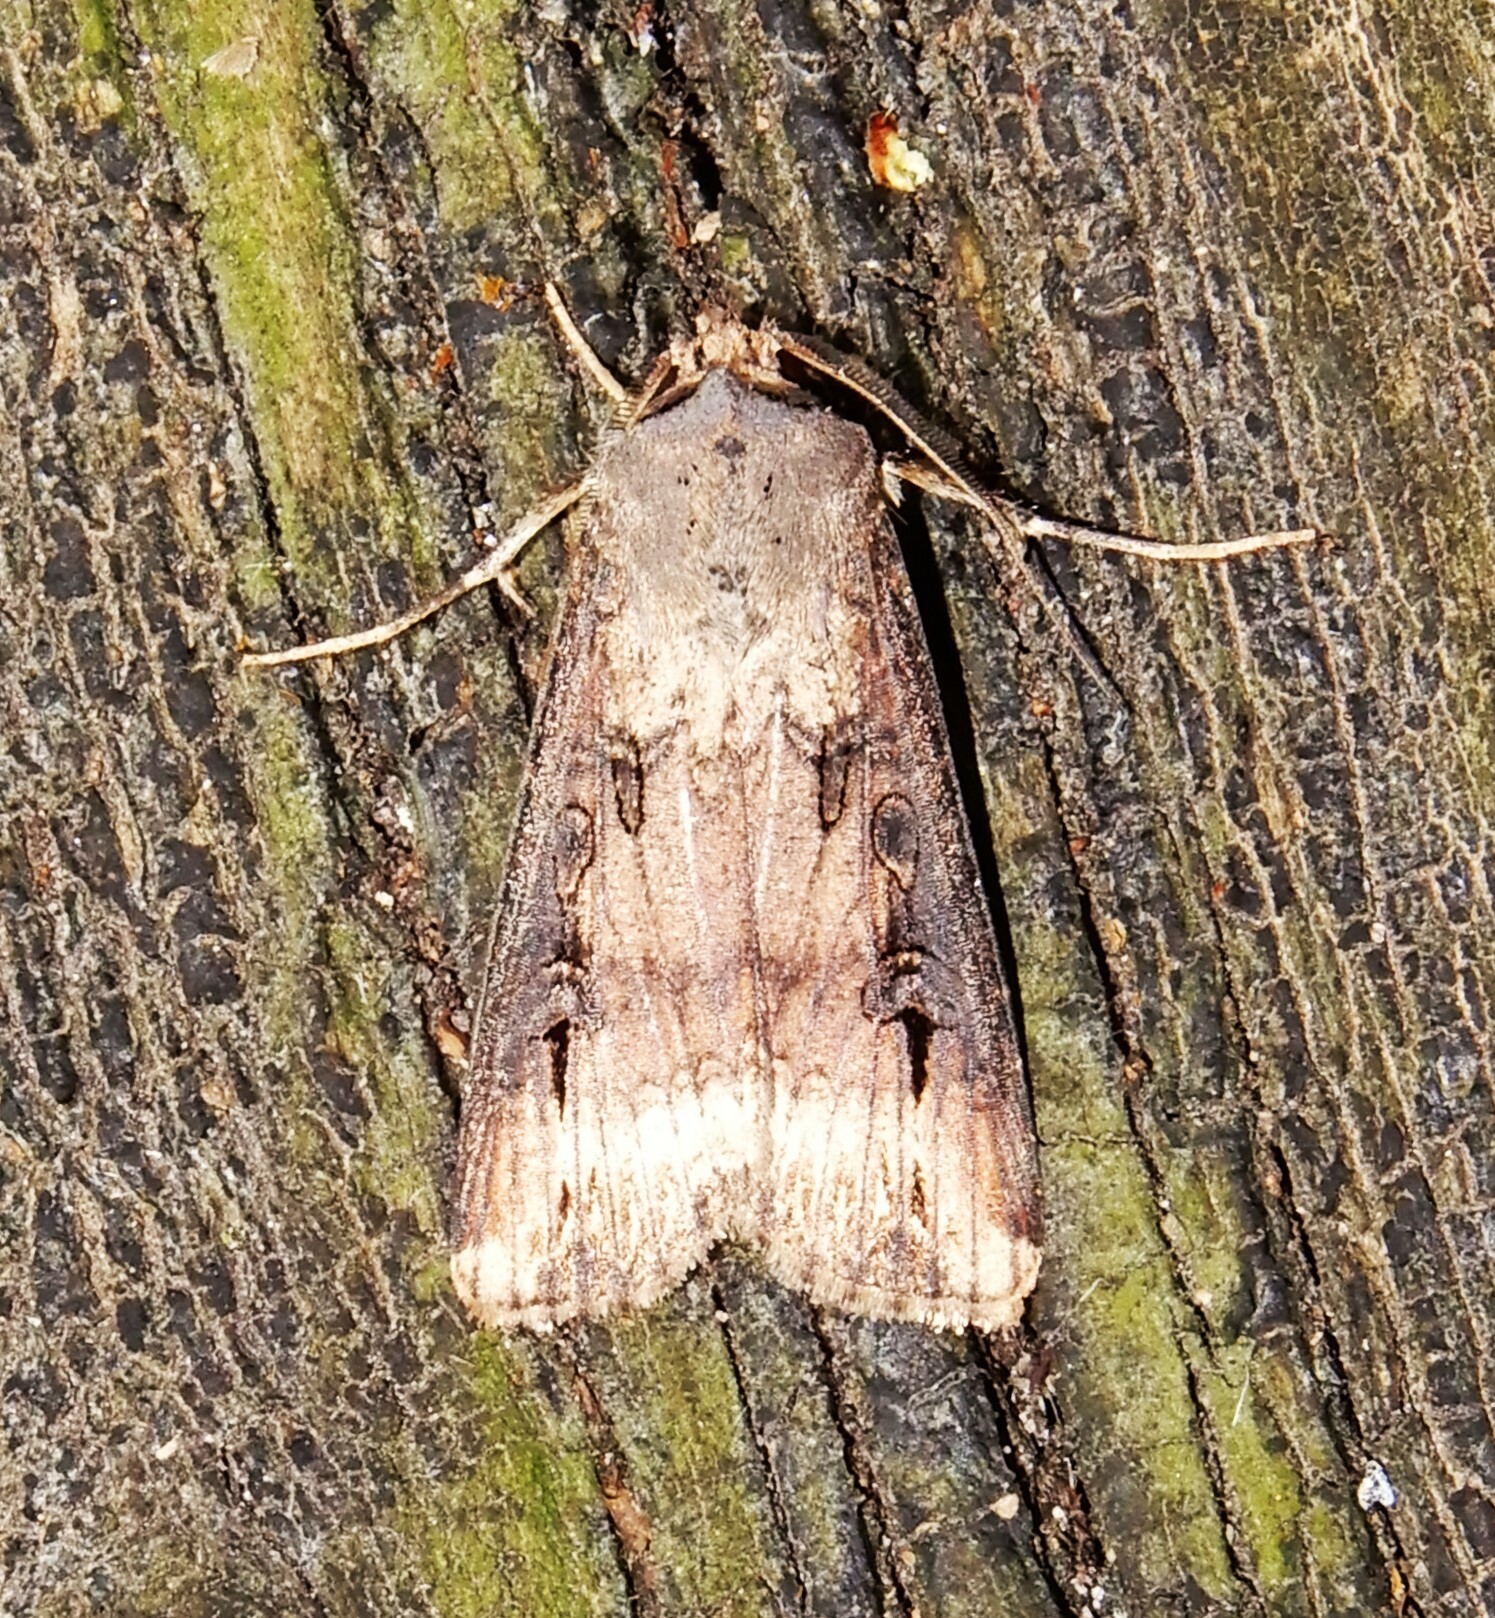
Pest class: cutworms